Dark Victory

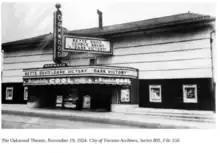
Marquee at the Oakwood Theatre in Toronto promoting "Dark Victory"

Frank S. Nugent, in his review in "The New York Times", observed: "A completely cynical appraisal would dismiss it all as emotional flim-flam, a heartless play upon tender hearts by a playwright and company well versed in the dramatic uses of going blind and improvising on "Camille". But it is impossible to be that cynical about it. The mood is too poignant, the performances too honest, the craftsmanship too expert. Miss Davis, naturally, has dominated—and quite properly—her film, but Miss Fitzgerald has added a sentient and touching portrayal of the friend, and George Brent, as the surgeon, is—dare we say?—surprisingly self-contained and mature. This once we must run the risk of being called a softy: we won't dismiss "Dark Victory" with a self-defensive sneer."